Aleppo

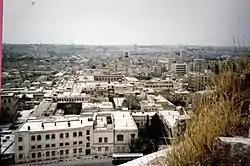

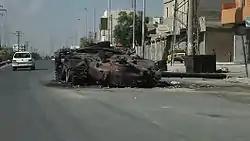
Destroyed SAA tank in the city in October 2012

The first coup d'état in modern Syrian history was carried out in March 1949 by an army officer from Aleppo, Hussni Zaim. However, lured by the absolute power he enjoyed as a dictator, Zaim soon developed a pro-Egyptian, pro-Western orientation and abandoned the cause of union with Iraq. This incited a second coup only four months after his. The second coup, led by Sami Hinnawi (also officer from Aleppo), empowered the Popular Party and actively sought to realize the union with Iraq. The news of an imminent union with Iraq incited a third coup the same year: in December 1949, Adib Shishakly led a coup preempting a union with Iraq that was about to be declared.